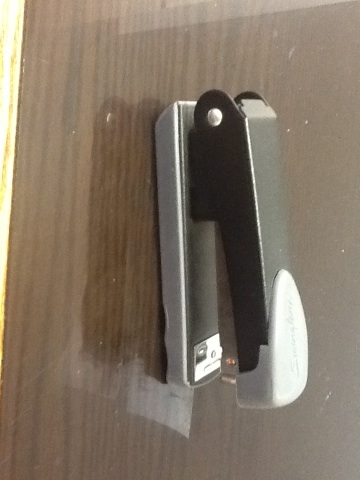Question: What is this?
Answer: stapler